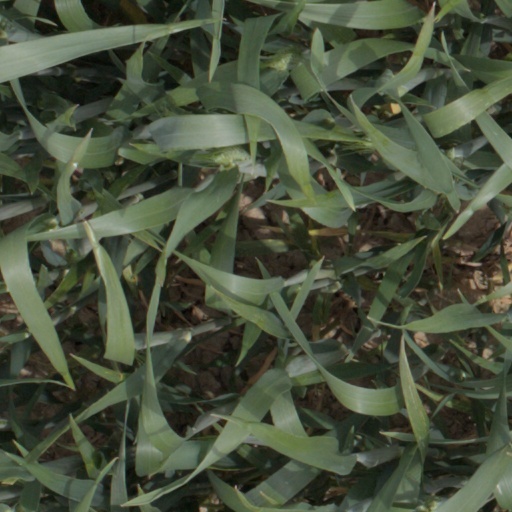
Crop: wheat